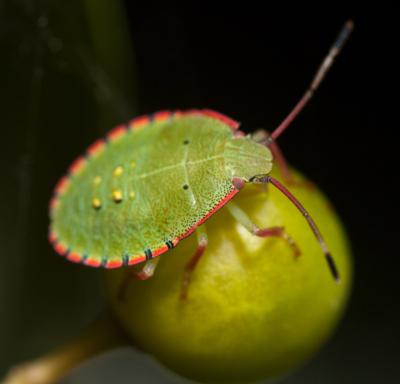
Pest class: stink_bug